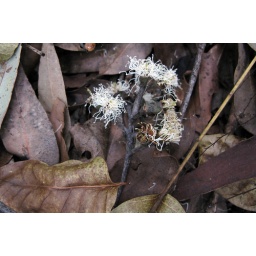
flower heads of spotted gum among the leaf litter, snipped by parrots - eastern rosellas, crimson rosellas and others...